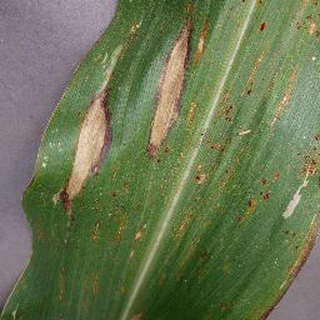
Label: corn_northern_leaf_blight